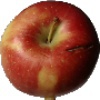
Label: braeburn_apple